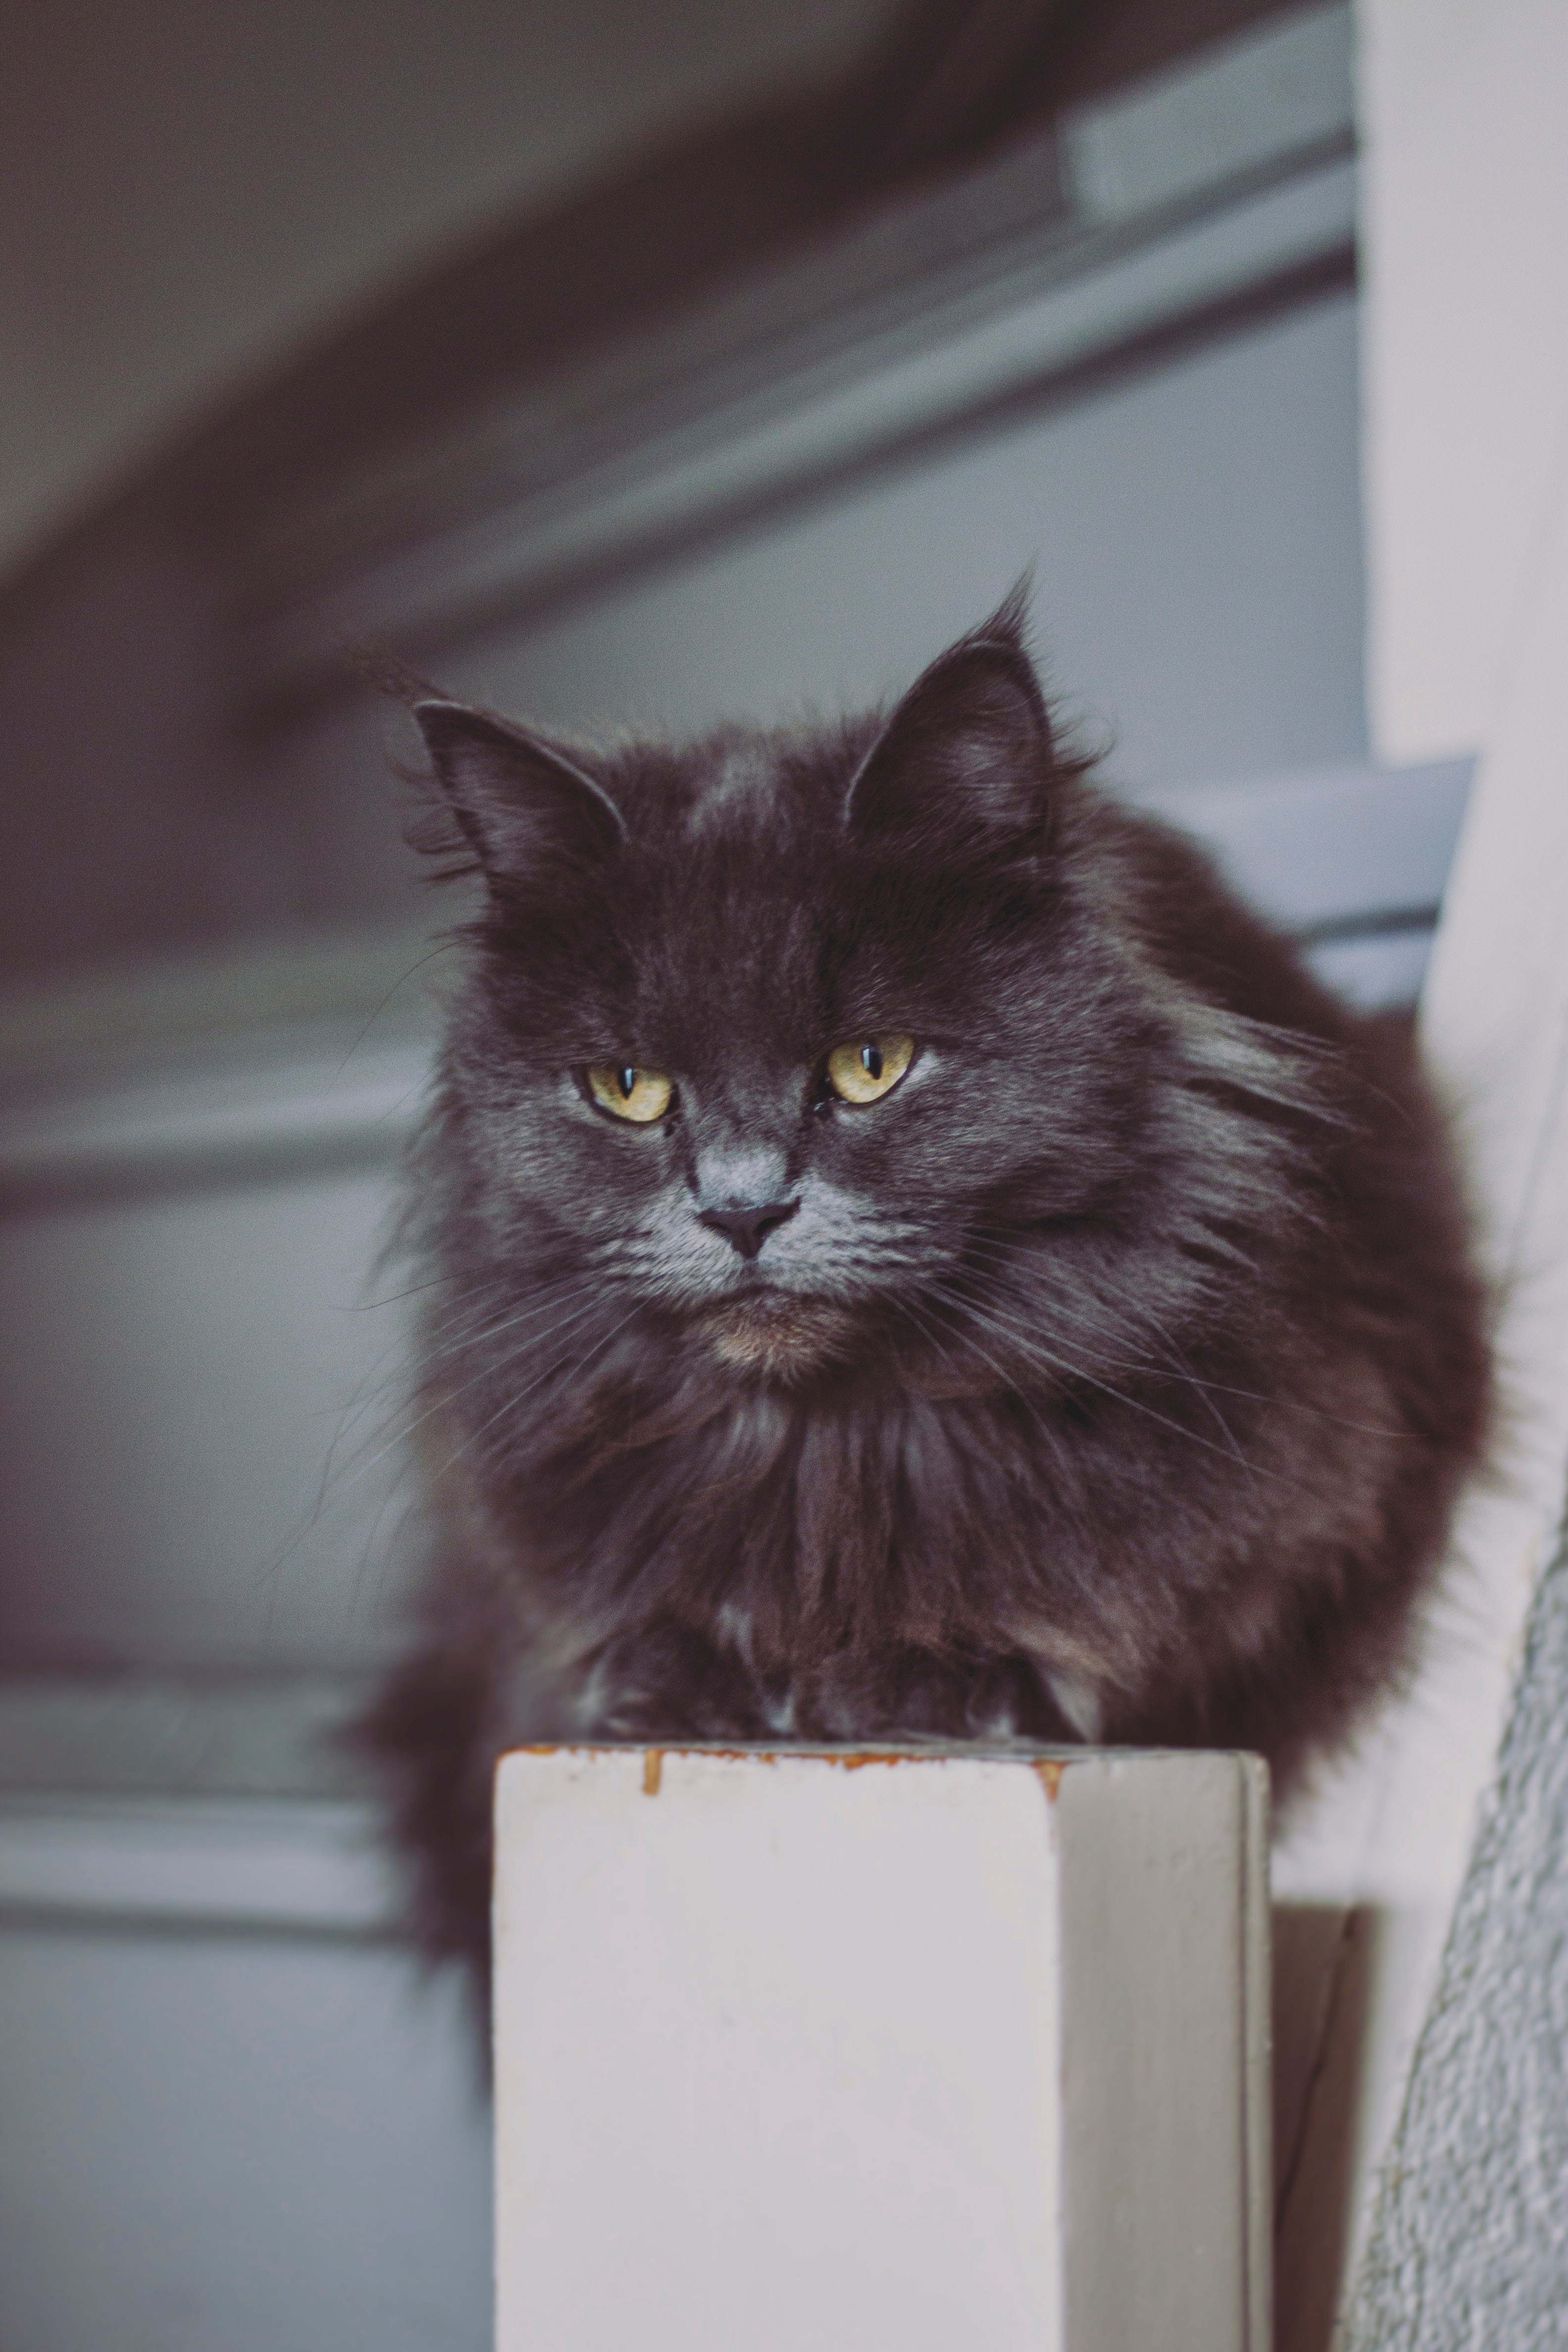
cat, small to medium sized cats, felidae, whiskers, domestic long haired cat, persian, carnivore, norwegian forest cat, british semi longhair, eye, british longhair, fur, kitten, asian semi longhair, ragamuffin, fawn, domestic short haired cat, napoleon cat, maine coon